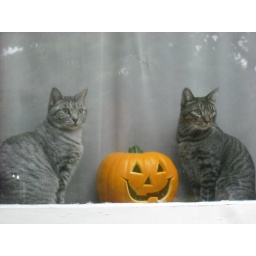
Halloween cats pumpkin jack o'lantern sitting in window